Ghost Ship of Northumberland Strait

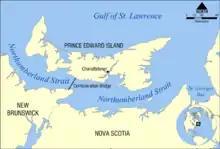
Map of the Northumberland Strait.

In Canadian ghostlore, the Ghost Ship of Northumberland Strait is a ghost ship said to sail ablaze within the Northumberland Strait, the body of water that separates Prince Edward Island from Nova Scotia and New Brunswick in eastern Canada.